Quarter sawing

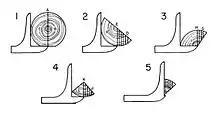
A method for logs

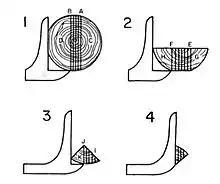
A method for logs over

Quarter sawing or quartersawing is a woodworking process that produces quarter-sawn or quarter-cut boards in the rip cutting of logs into lumber. The resulting lumber can also be called "radially-sawn" or simply "quartered". There is widespread confusion between the terms "rift sawn" and "quarter sawn", with the terms defined both with opposite meanings and as synonyms.